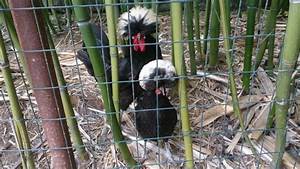
Label: gallina